Describe the emotion expressed in this image:  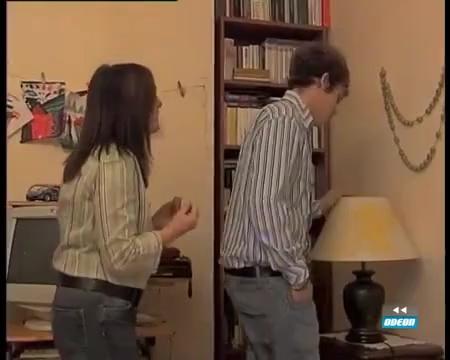
This person displays Pain, valence and arousal with low intensity.